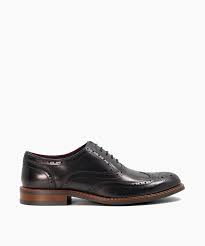
Label: Brogue